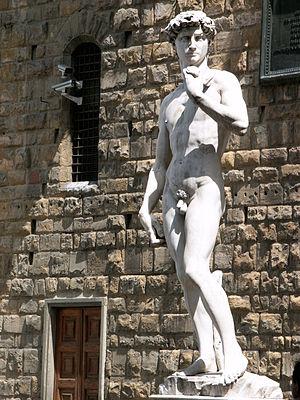
La piazza della Signoria est, avec la piazza del Duomo, la plus importante place touristique de Florence en Toscane en Italie. Elle date des XIIᵉ et XIVᵉ siècles dans sa forme actuelle en « L », avec le palazzo Vecchio accolé à la loggia dei Lanzi et à la galerie des Offices, voisin du ponte Vecchio, avec ses nombreuses sculptures artistiques publiques.
Florence a été fondée pendant l'époque romaine, en 59 av. J.-C., près du fleuve Arno. Elle n'a été qu'une simple bourgade jusqu'au XIIᵉ siècle, début de son essor économique et artistique qui dura jusqu'au XVIᵉ siècle. Florence est également le berceau de la langue italienne moderne, fondée sur l'œuvre de Dante.